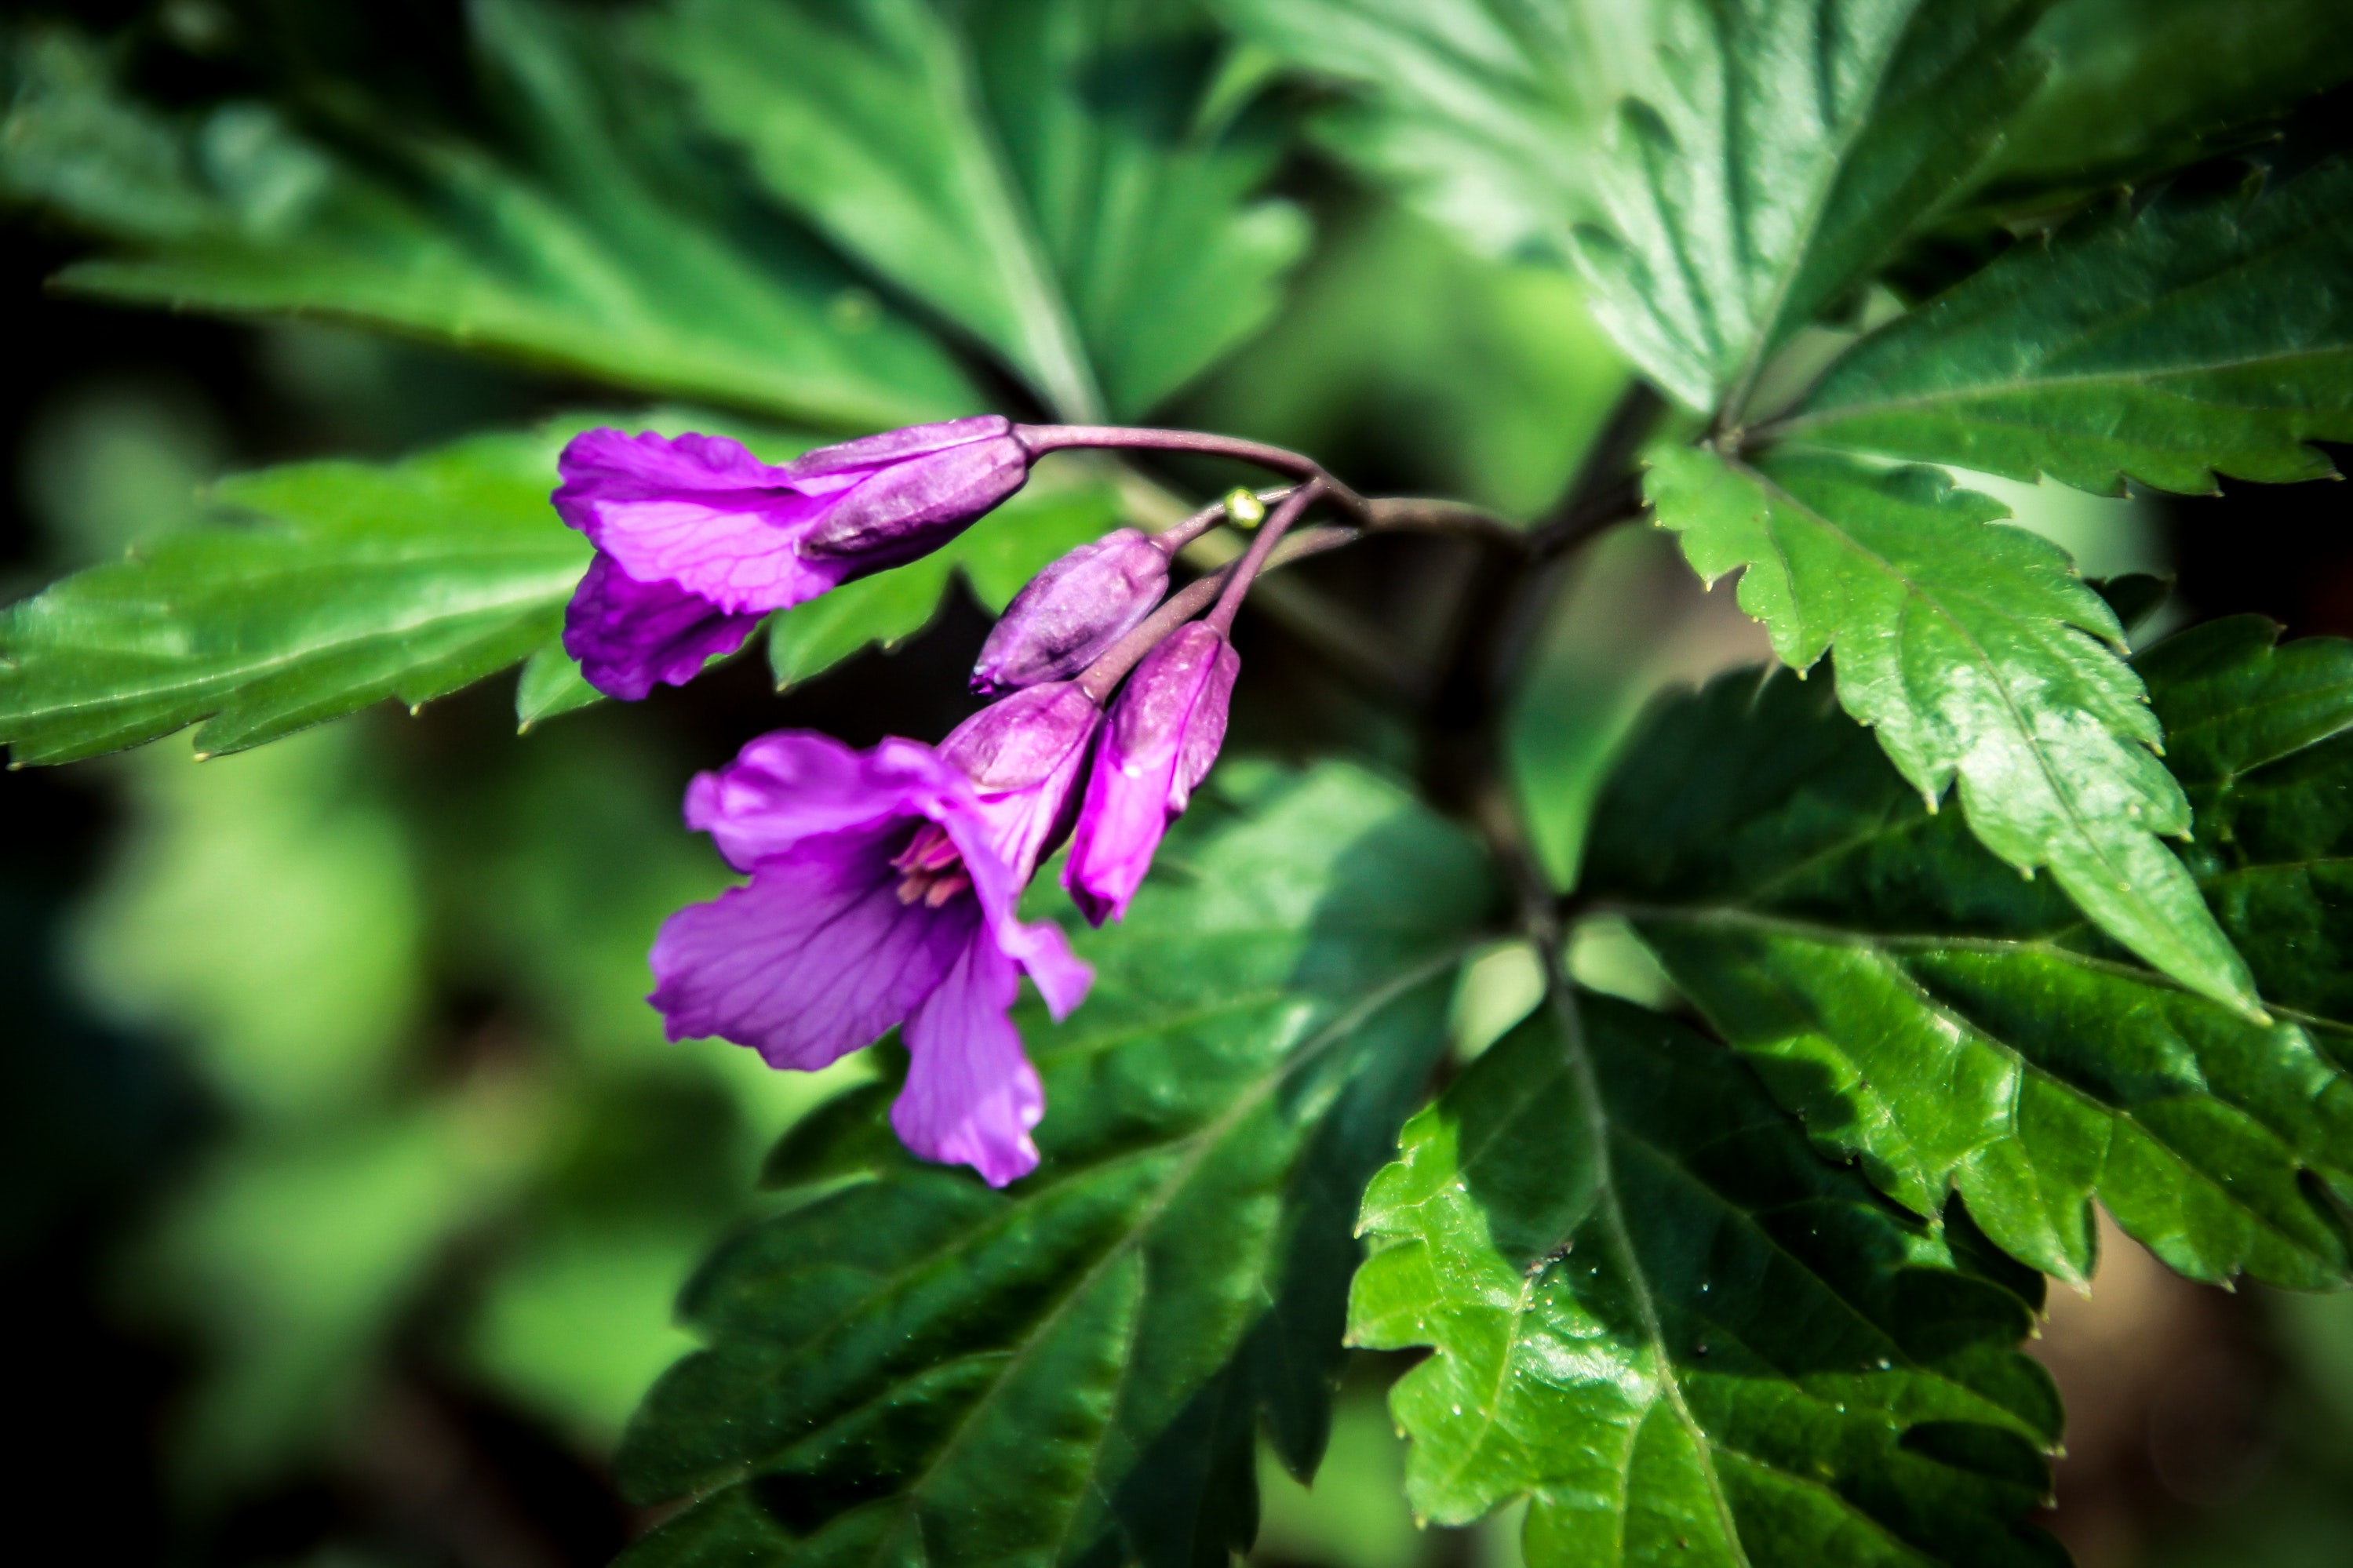
flower, flowering plant, plant, petal, leaf, botany, viola, wildflower, geraniaceae, violet family, impatiens, subshrub, malvales, geranium, mallow family, four o clock family, perennial plant